Shakuntala

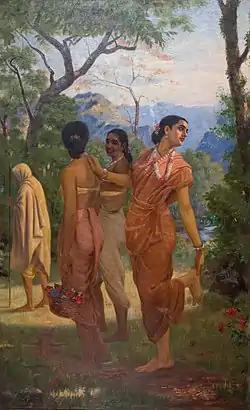
Shakuntala has inspired many artworks, including Raja Ravi Varma's "Shakuntala looking for Dushyanta", depicting her pretending thorn removal from feet while looking for Dushyanta.

Upon Kanva’s return, he accepted the marriage as part of divine destiny. In due course, Shakuntala gave birth to a son, named Sarvadamana due to his ability to suppress everyone, including animals like lions. Seeing the boy’s prowess, Kanva decides it is time for Shakuntala to present him to Dushyanta. Shakuntala, with her son, is escorted by Kanva's students and reaches the royal court and introduces him to the king, urging him to fulfill his promise and acknowledge their child as his heir.